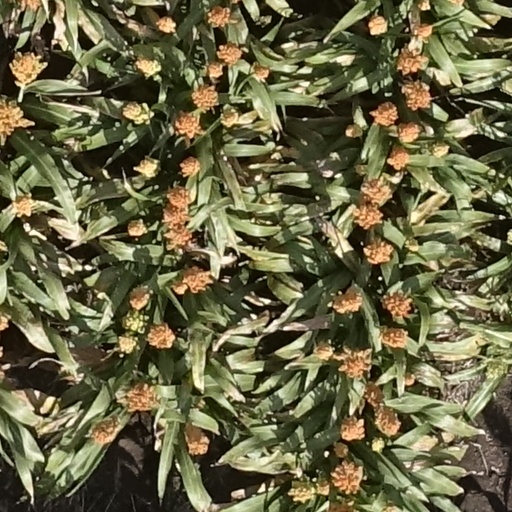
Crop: sorghum